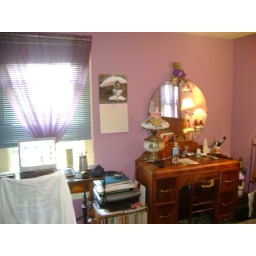
my bedroom in my mom's house 2